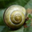
Label: snail